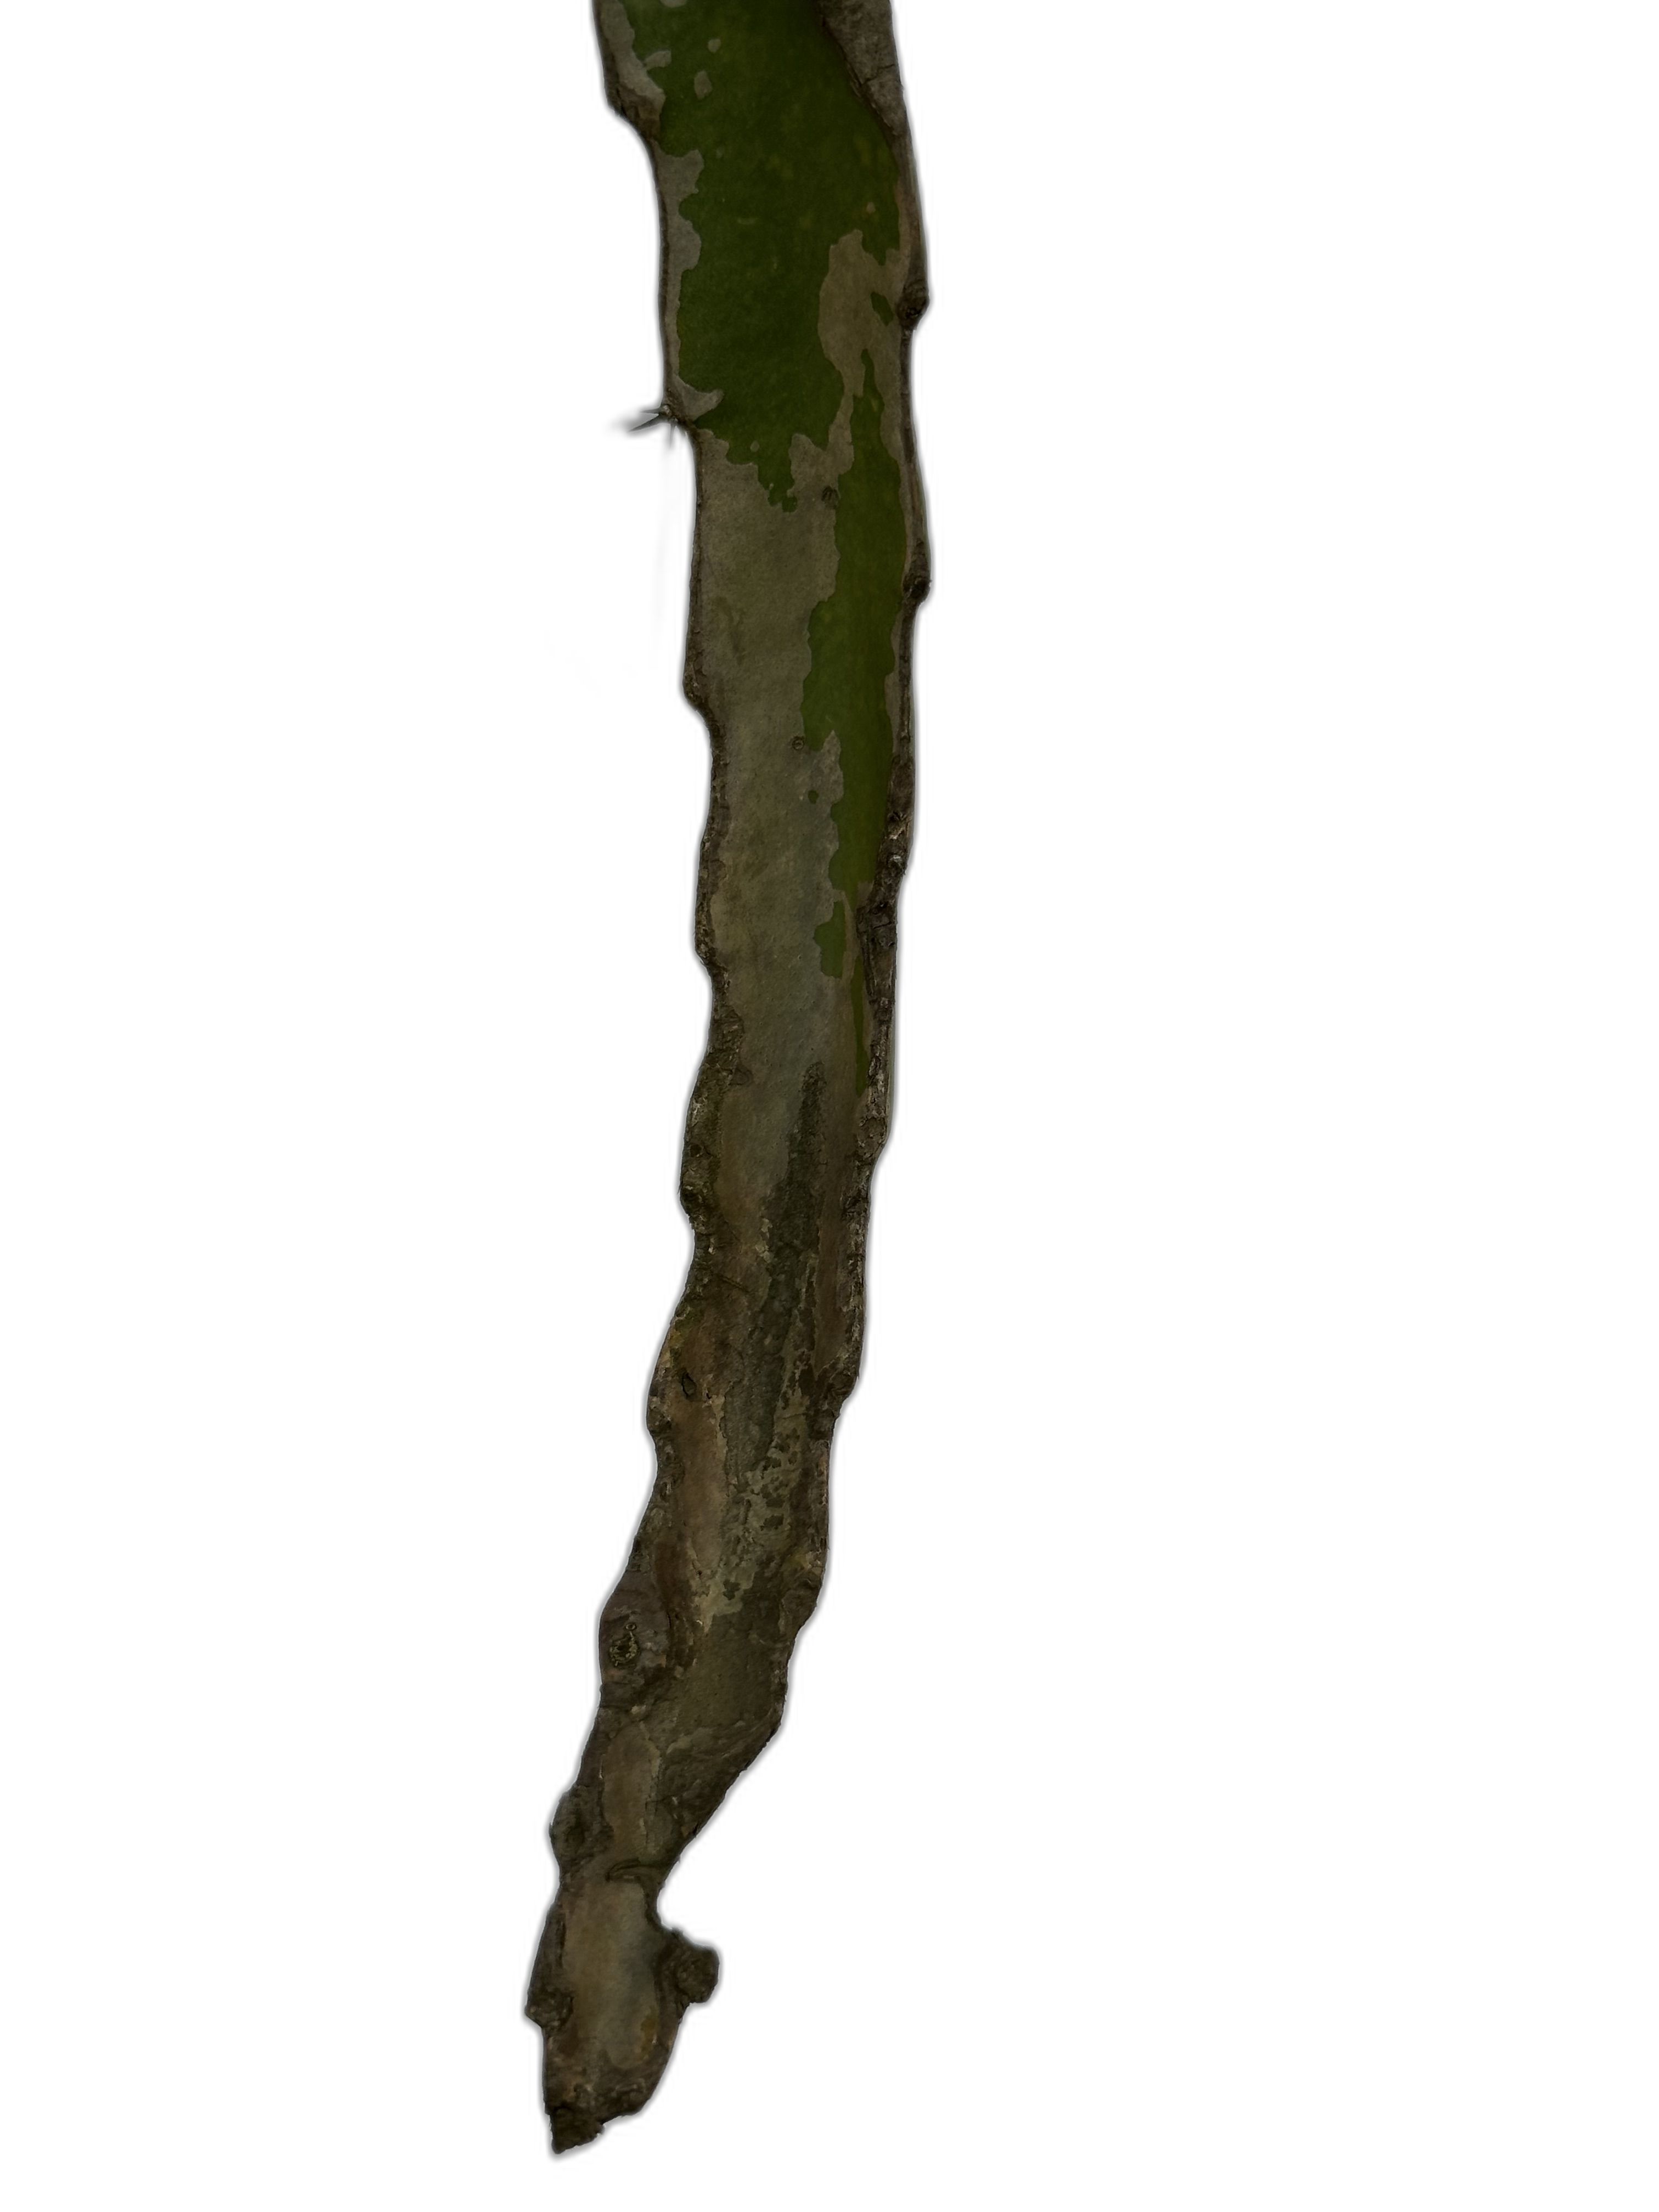
Label: Bad leaf